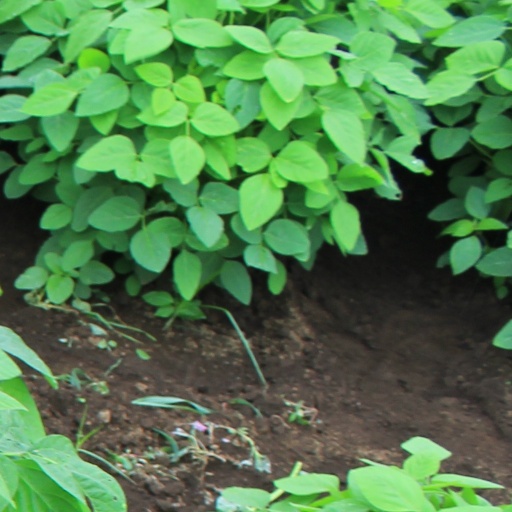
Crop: soybean